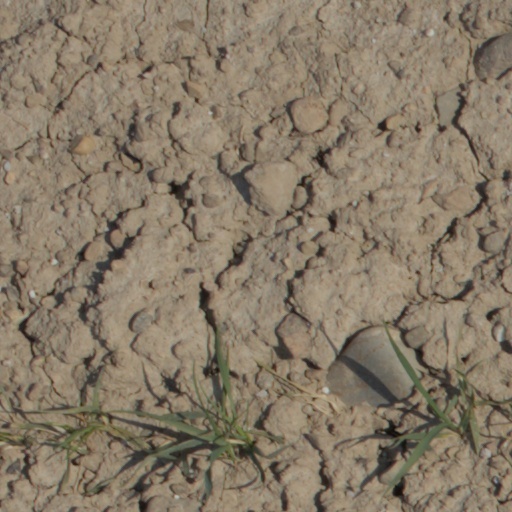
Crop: wheat